Italian Wars

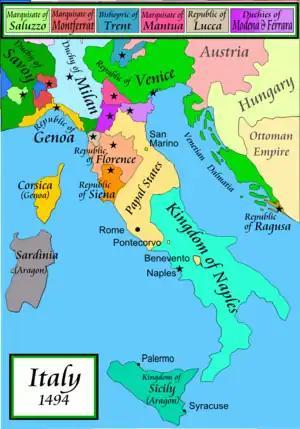
Italy in 1494

The war began when Ludovico Sforza, then Regent of Milan, encouraged Charles VIII of France to invade Italy, using the Angevin claim to the throne of Naples as a pretext. This in turn was driven by the intense rivalry between Ludovico's wife, Beatrice d'Este, and that of his nephew Gian Galeazzo Sforza, husband of Isabella of Aragon. Despite being the hereditary Duke of Milan, Gian Galeazzo had been sidelined by his uncle in 1481 and exiled to Pavia. Both women wanted to ensure their children inherited the Duchy and when Isabella's father became Alfonso II of Naples in January 1494, she asked for his help in securing their rights. In September Charles invaded the peninsula, which he justified by claiming he wanted to use Naples as a base for a crusade against the Ottoman Turks.